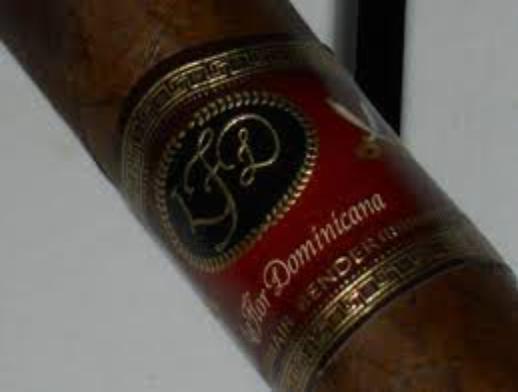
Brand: La Flor Dominicana
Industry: Necessities